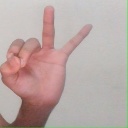
अक्षर: ण